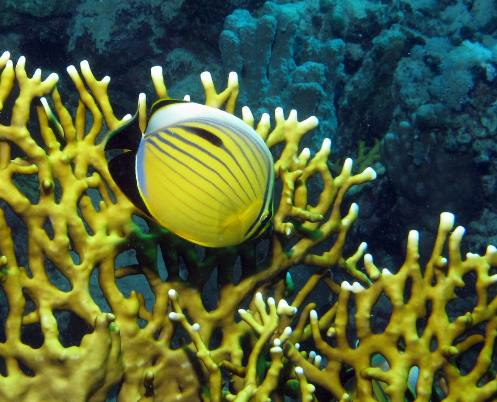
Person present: No